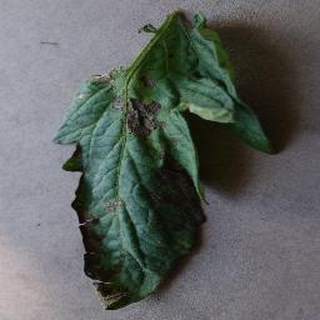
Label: tomato_early_blight